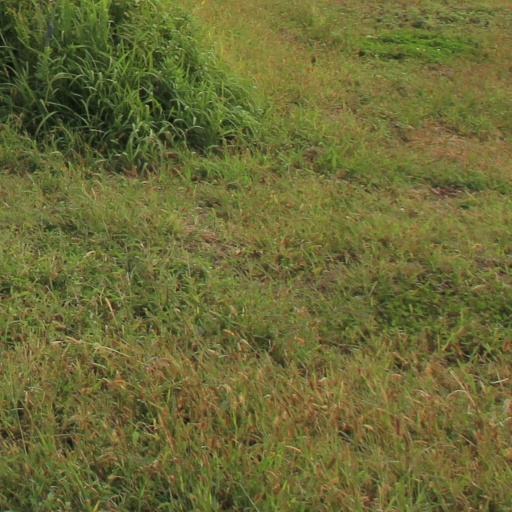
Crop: grape